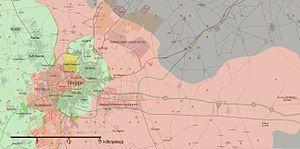
Alep, le 9 septembre 2016.
La bataille d'Alep a lieu de 2012 à 2016 lors de la guerre civile syrienne, dans l'ancienne capitale économique et deuxième ville de Syrie. La bataille débute le 19 juillet 2012 par une offensive des rebelles qui s'emparent rapidement des quartiers est, mais échouent à emporter toute la ville. Pendant quatre ans, Alep se retrouve divisée entre sa partie ouest, tenue par le régime, et sa partie est, contrôlée par l'opposition. Les combats se déplacent en périphérie, chaque camp cherchant à encercler l'autre, les rebelles y parvenant brièvement à l'automne 2013.